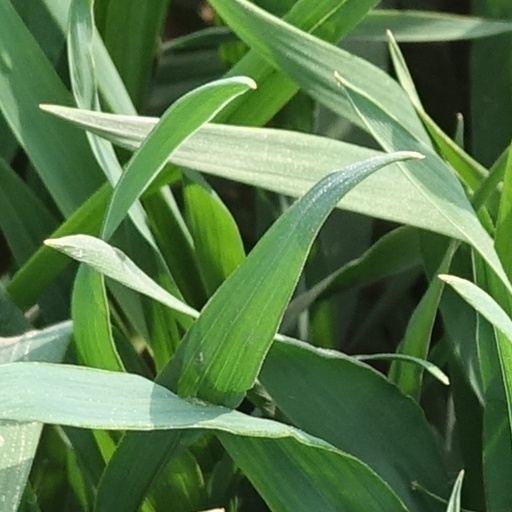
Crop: wheat